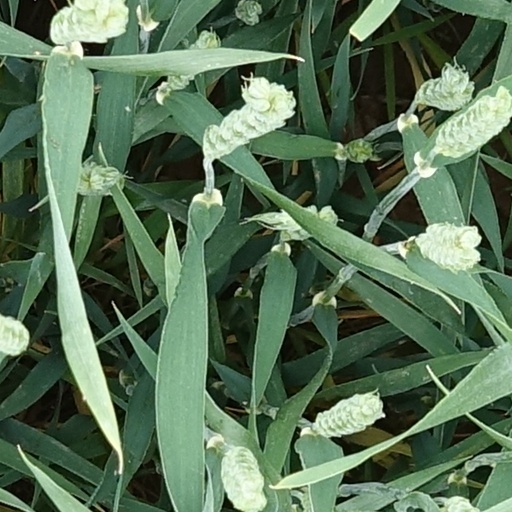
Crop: wheat